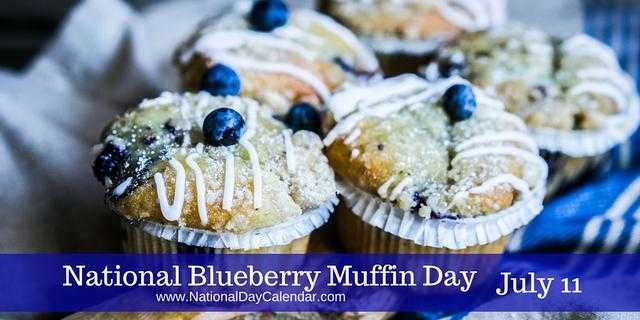
Label: Blueberry